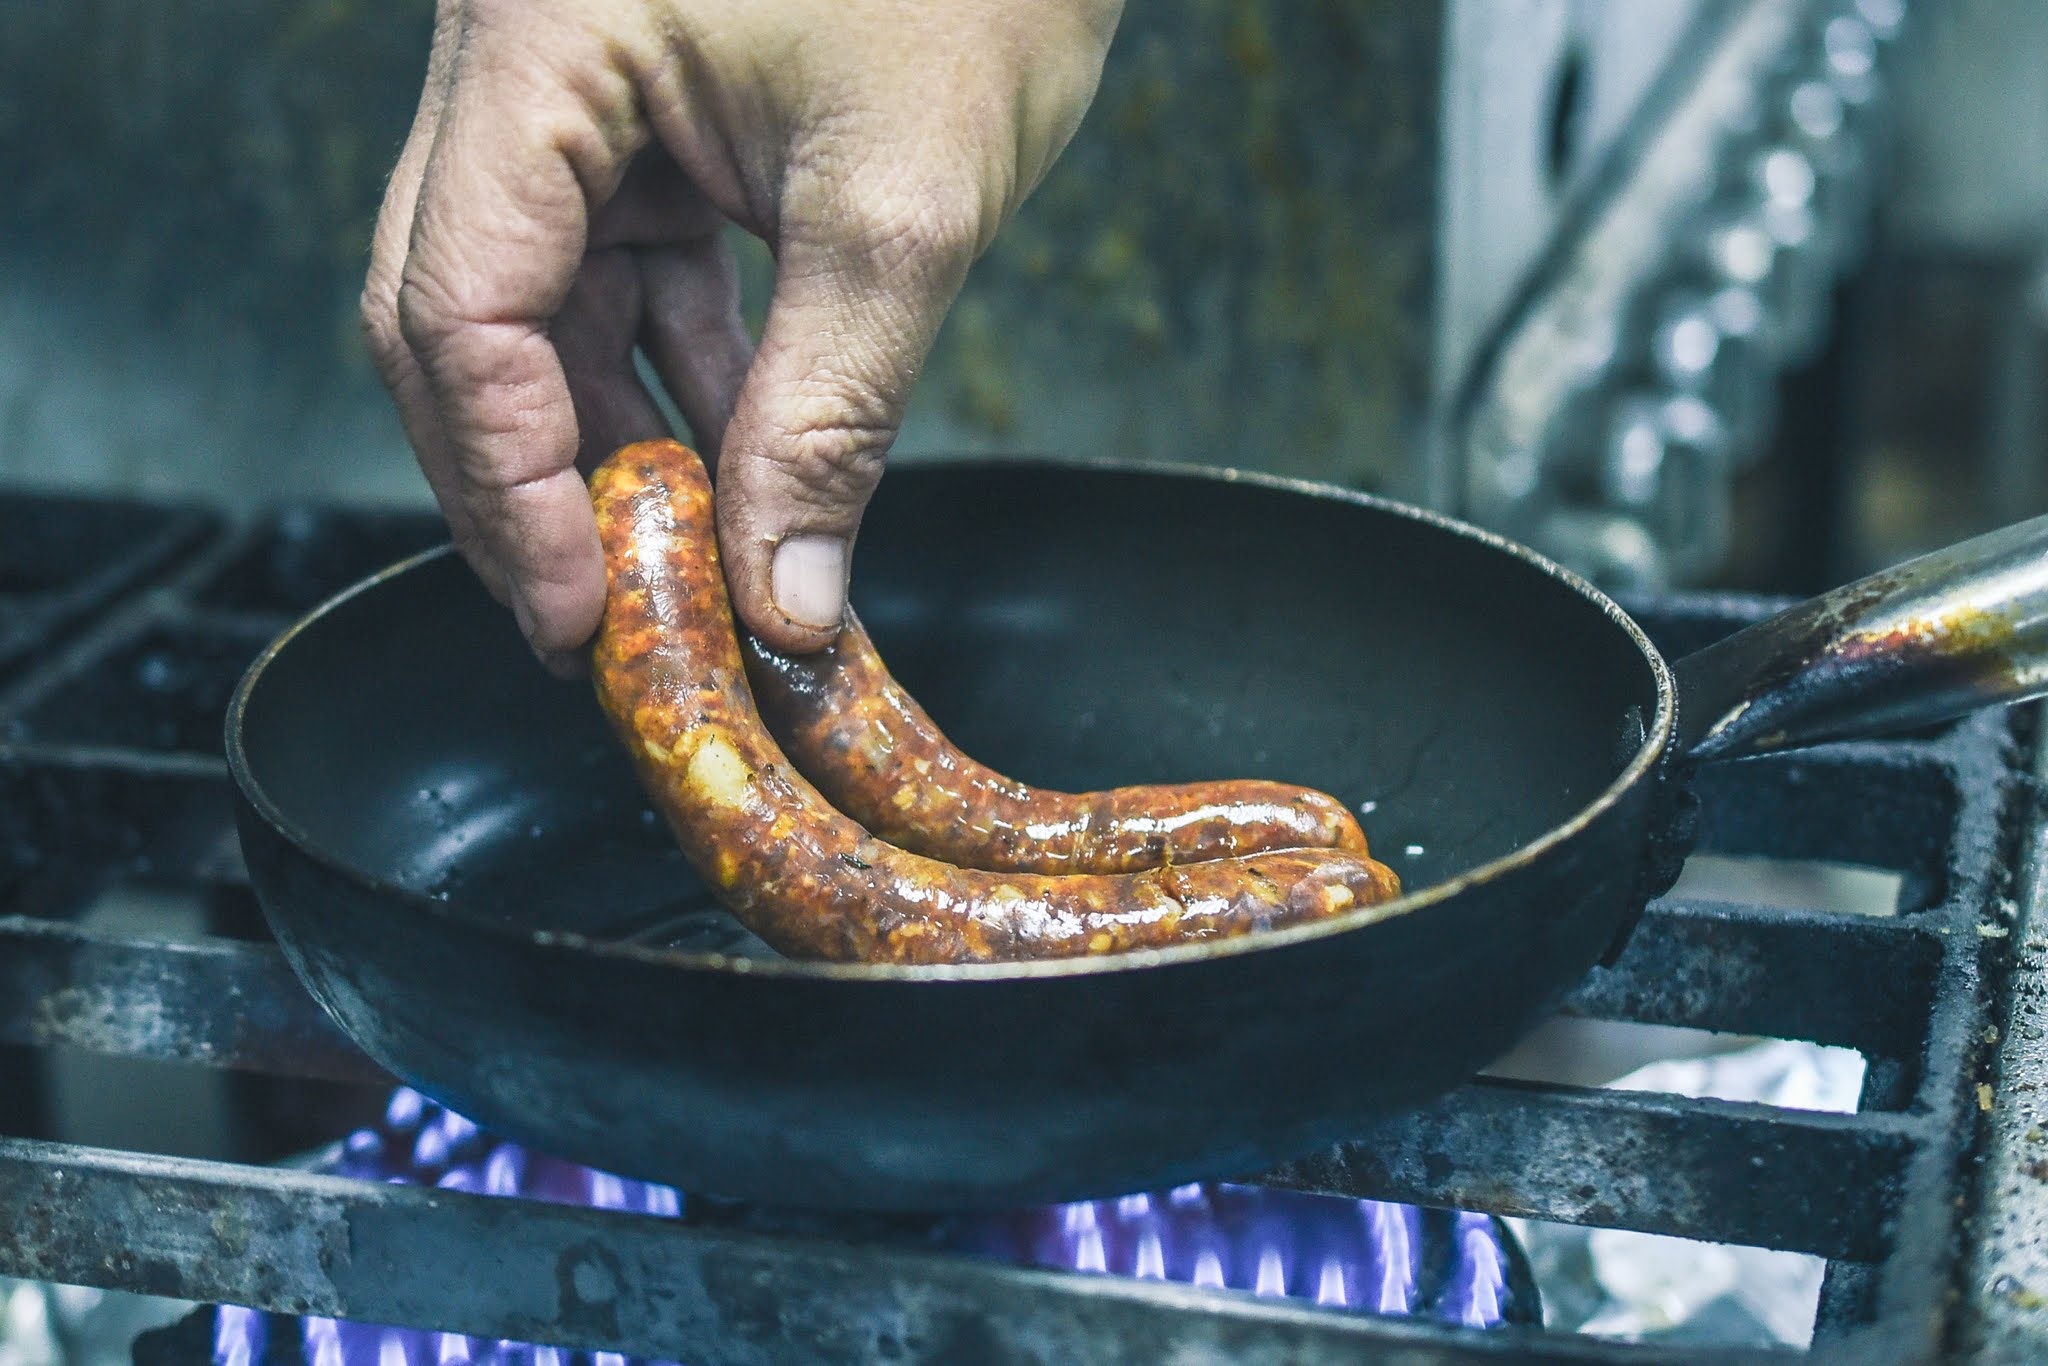
restaurant, dish, food, cooking, meat, cuisine, chef, cook, sausage, hotdog, service, hit, grilling